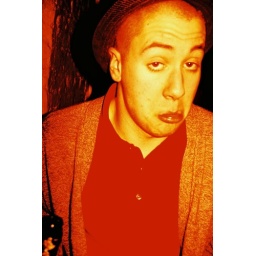
rude boy riot in red